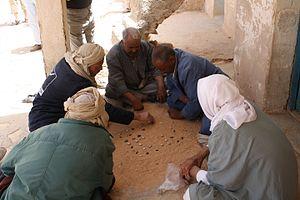
Jeu de kharbaga (jeu de stratégie, damier 7x7, 48 pions) - sud de la Tunisie à Médenine
Le kharbaga, ou kharbga, est un jeu de société combinatoire abstrait traditionnel de l'Afrique du Nord. Ce jeu de stratégie utilise un damier carré de 7 cases sur 7 et 48 pions que se partagent 2 joueurs. Il correspond au jeu de « seega » ou « siga » pratiqué en Égypte, Éthiopie et Somalie avec un damier plus petit et moins de pions.